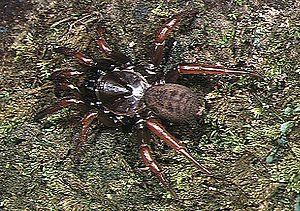
Latouchia est un genre d'araignées mygalomorphes de la famille des Halonoproctidae.
Latouchia formosensis est une espèce d'araignées mygalomorphes de la famille des Halonoproctidae.